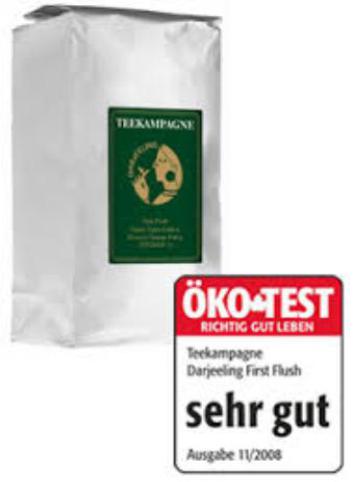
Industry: Food